Water of Tanar

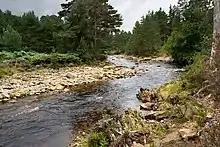
Water of Tanar

Water of Tanar is a river of the Grampian Mountains of Aberdeenshire, Scotland. It flows through Glen Tanar to join the River Dee at the mouth of the glen near the Tower of Ess.